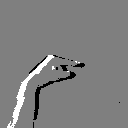
ASL letter: g